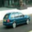
Label: automobile